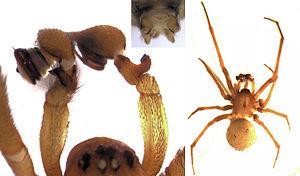
Les Nicodamidae sont une famille d'araignées aranéomorphes.
Les Megadictynidae sont une famille d'araignées aranéomorphes.
Megadictyna thilenii, unique représentant du genre Megadictyna, est une espèce d'araignées aranéomorphes de la famille des Megadictynidae.